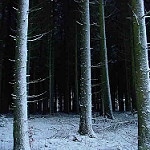
Scene: Outdoor